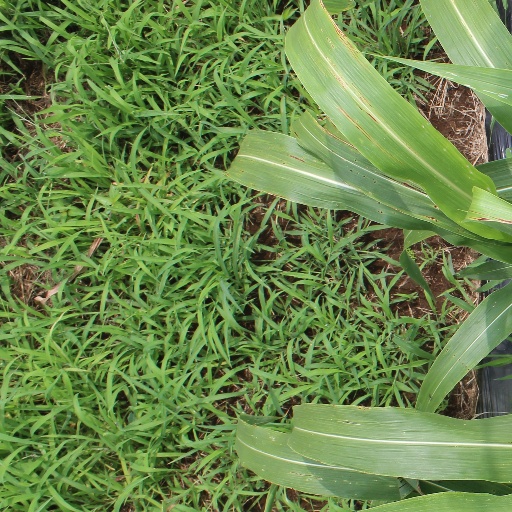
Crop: sorghum